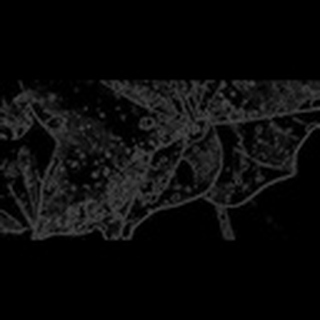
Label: cotton_target_spot